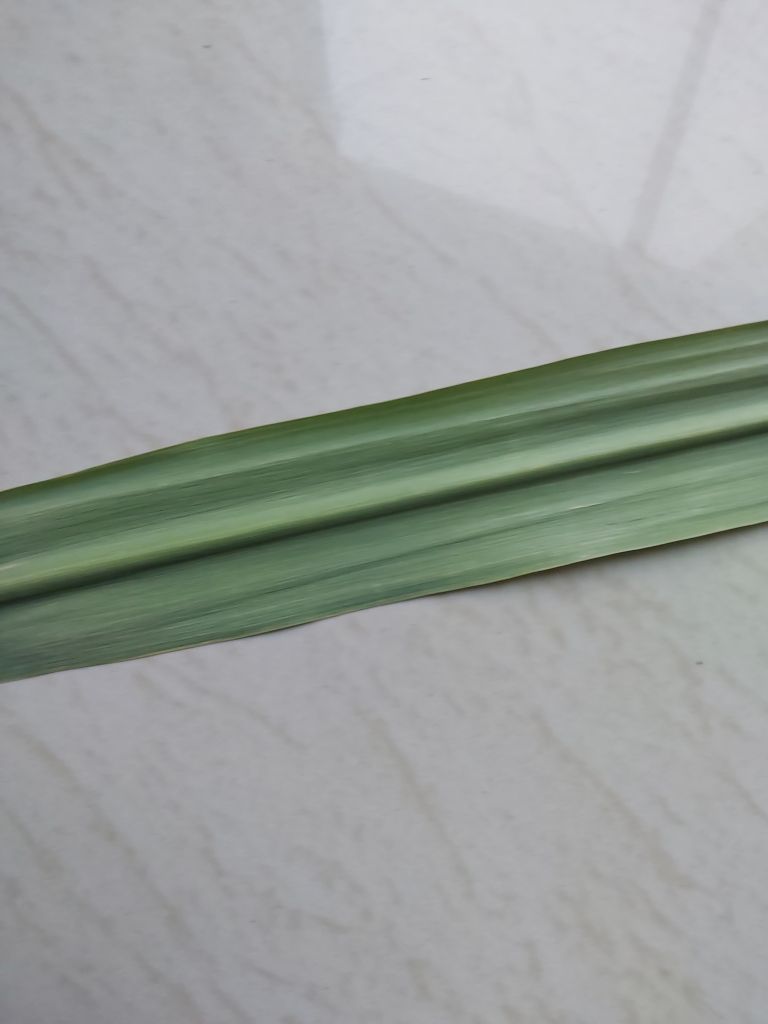
Label: Viral Disease